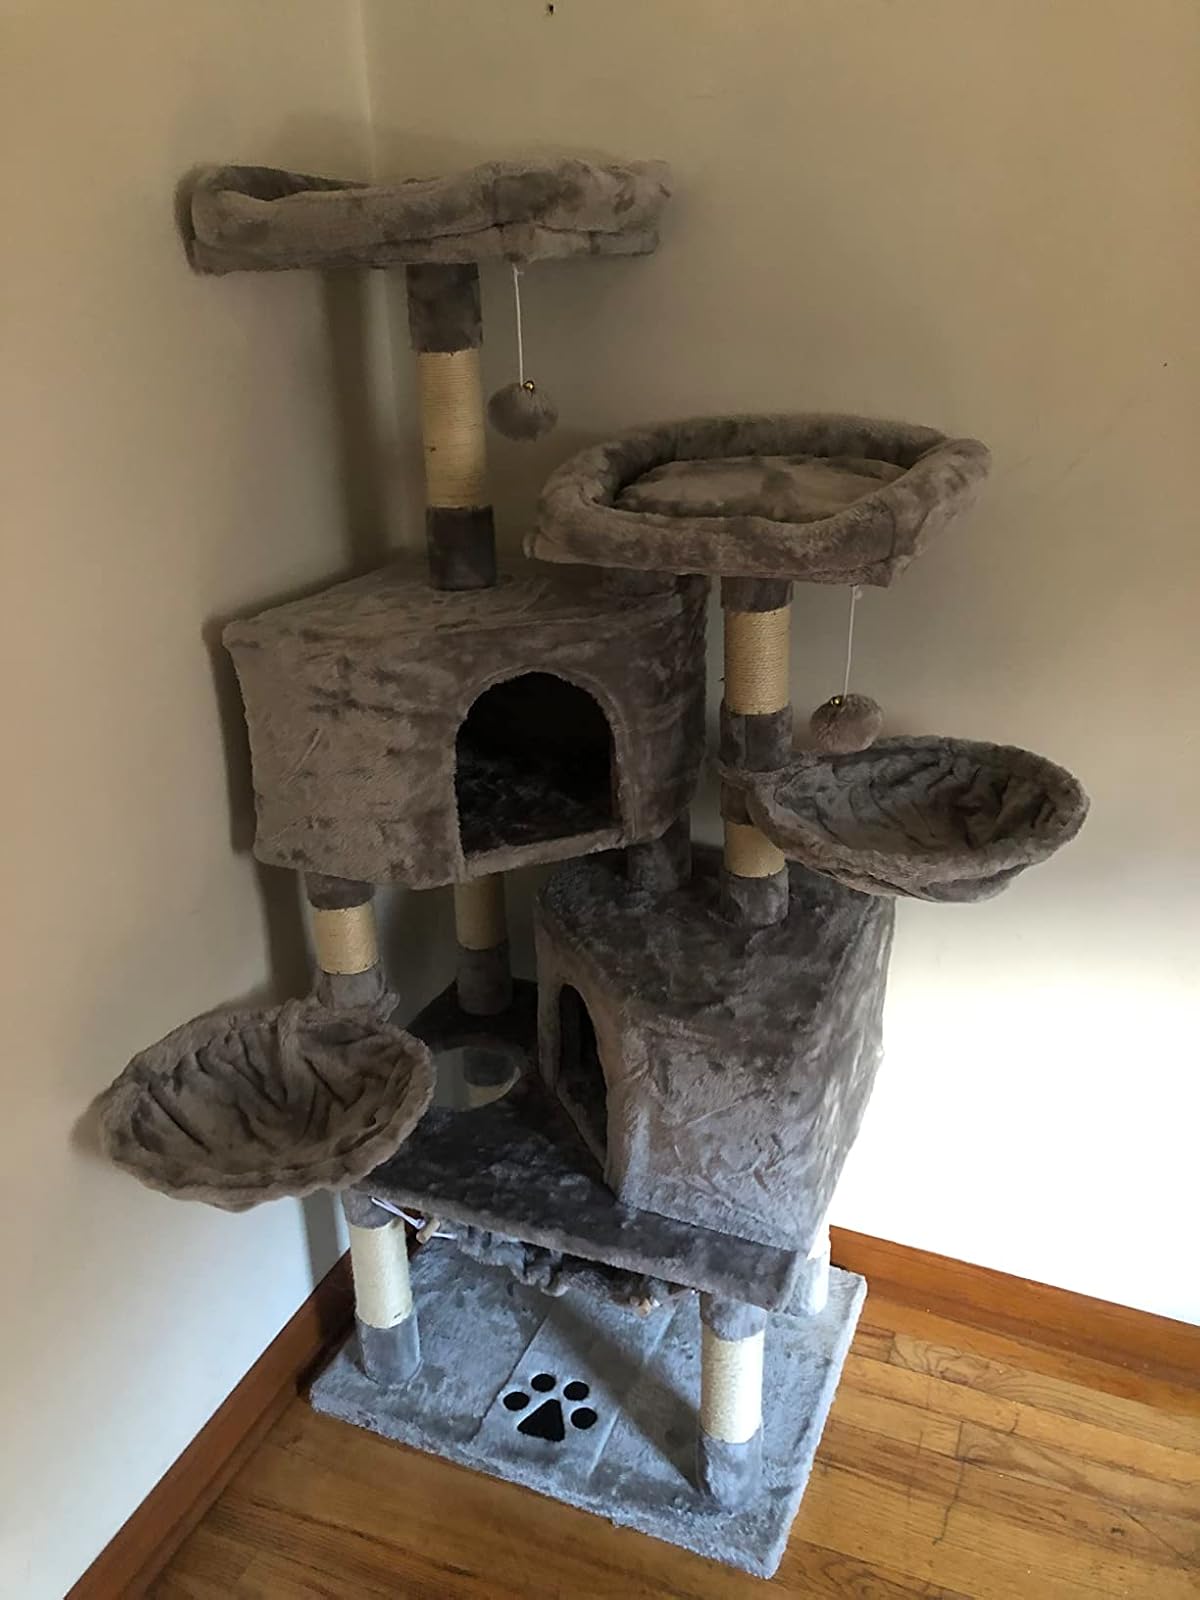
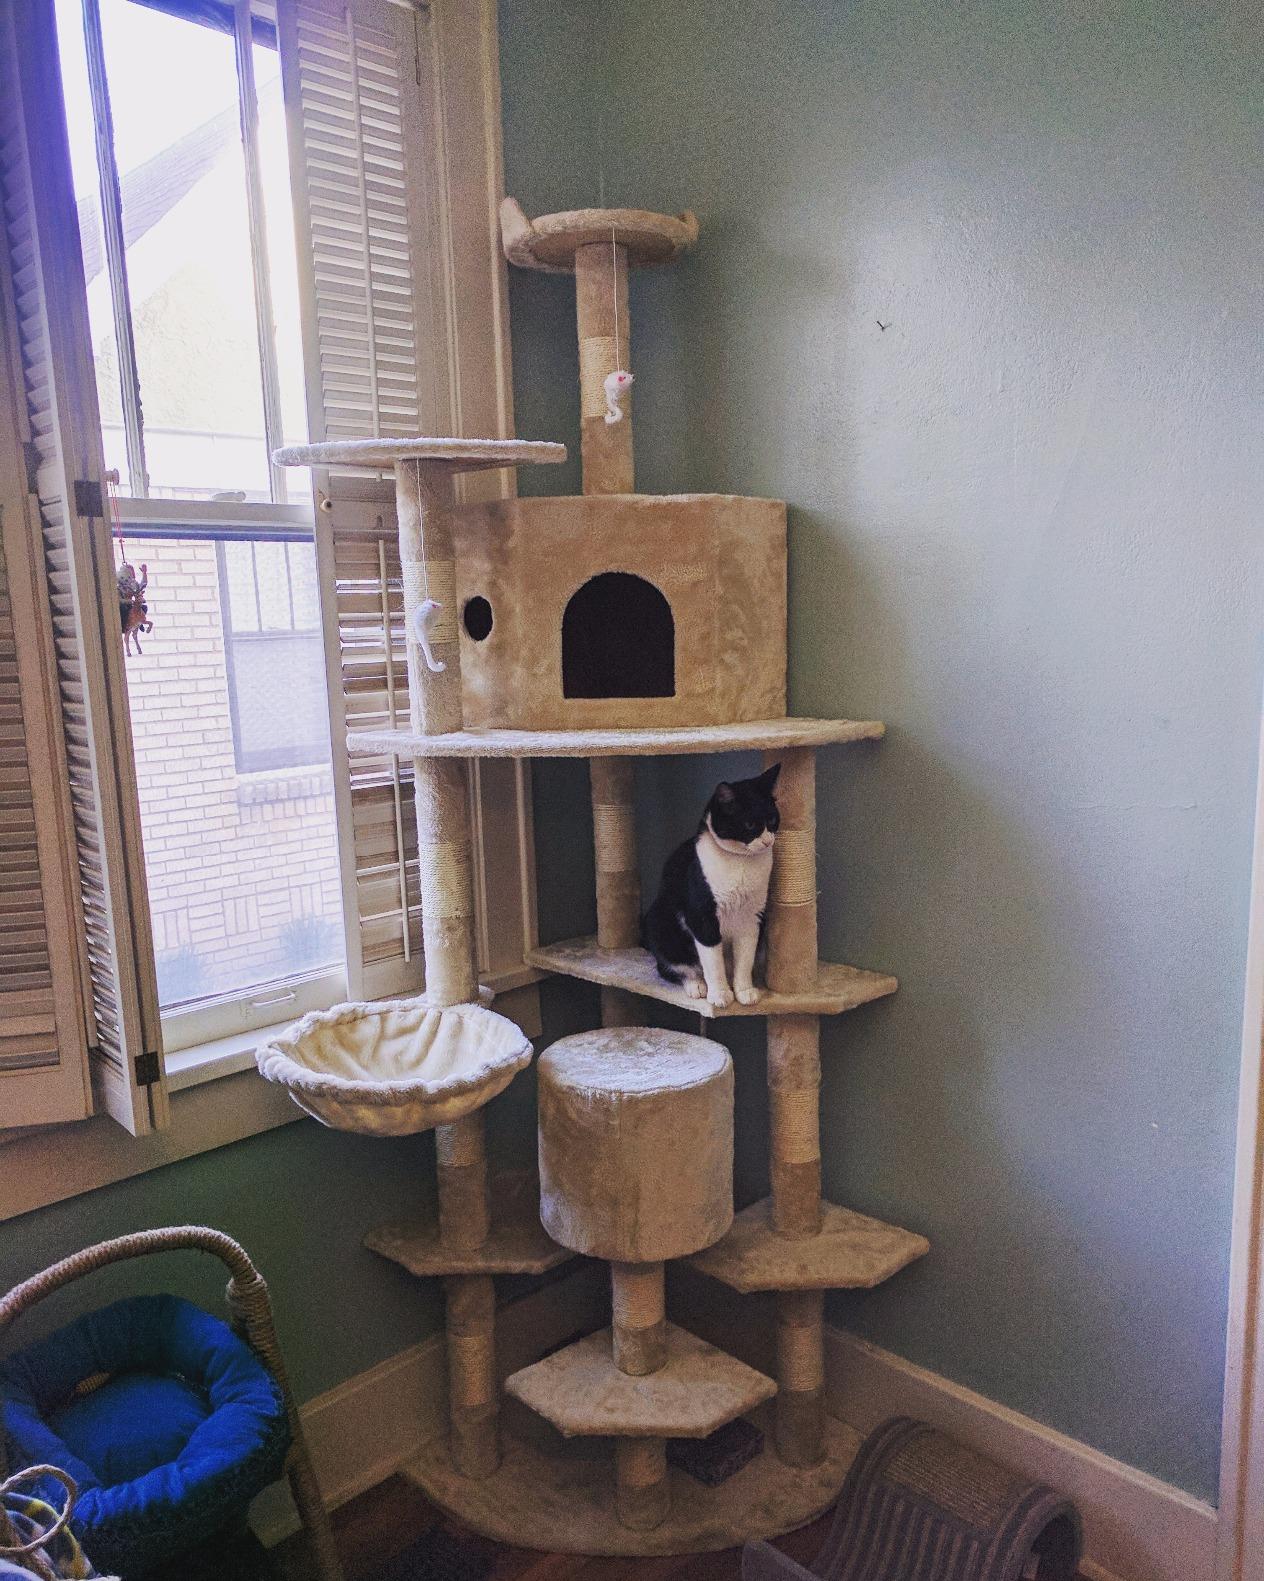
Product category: items_cat tree
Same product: no